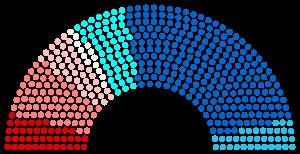
Cet article présente la composition de l'Assemblée nationale française par législature.